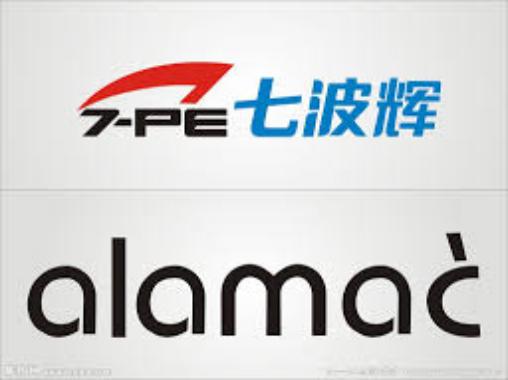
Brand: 7-PE
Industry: Clothes